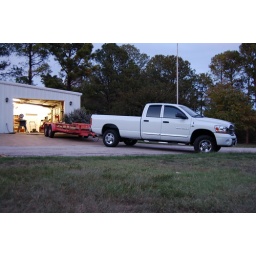
Here's the new truck as I'm unloading left over material from the gate building project.